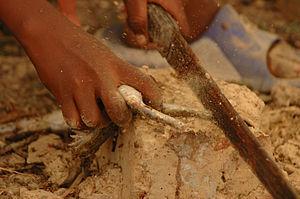
Arrachage des pattes d'une grenouille en vue de sa dégustation
Les cuisses de grenouille sont utilisées comme ingrédient principal ou secondaire dans des préparations culinaires de plusieurs pays situés dans au moins trois continents. En Europe, les Français en sont les plus gros consommateurs, la France en importe entre 3 000 et 4 000 tonnes par an. En Suisse, selon les statistiques des douanes, entre 1995 et 2000 ce ne sont pas moins de 850 tonnes de cuisses qui ont été importées. En Allemagne la demande annuelle est d'environ 11 tonnes.